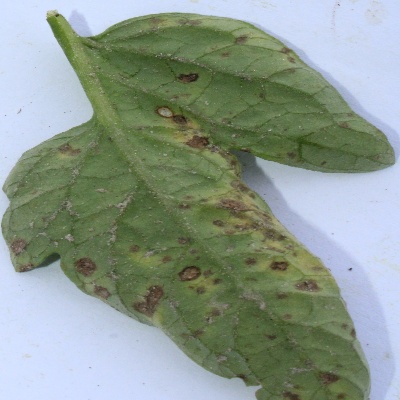
Crop: Tomato
Condition: septoria leaf spot